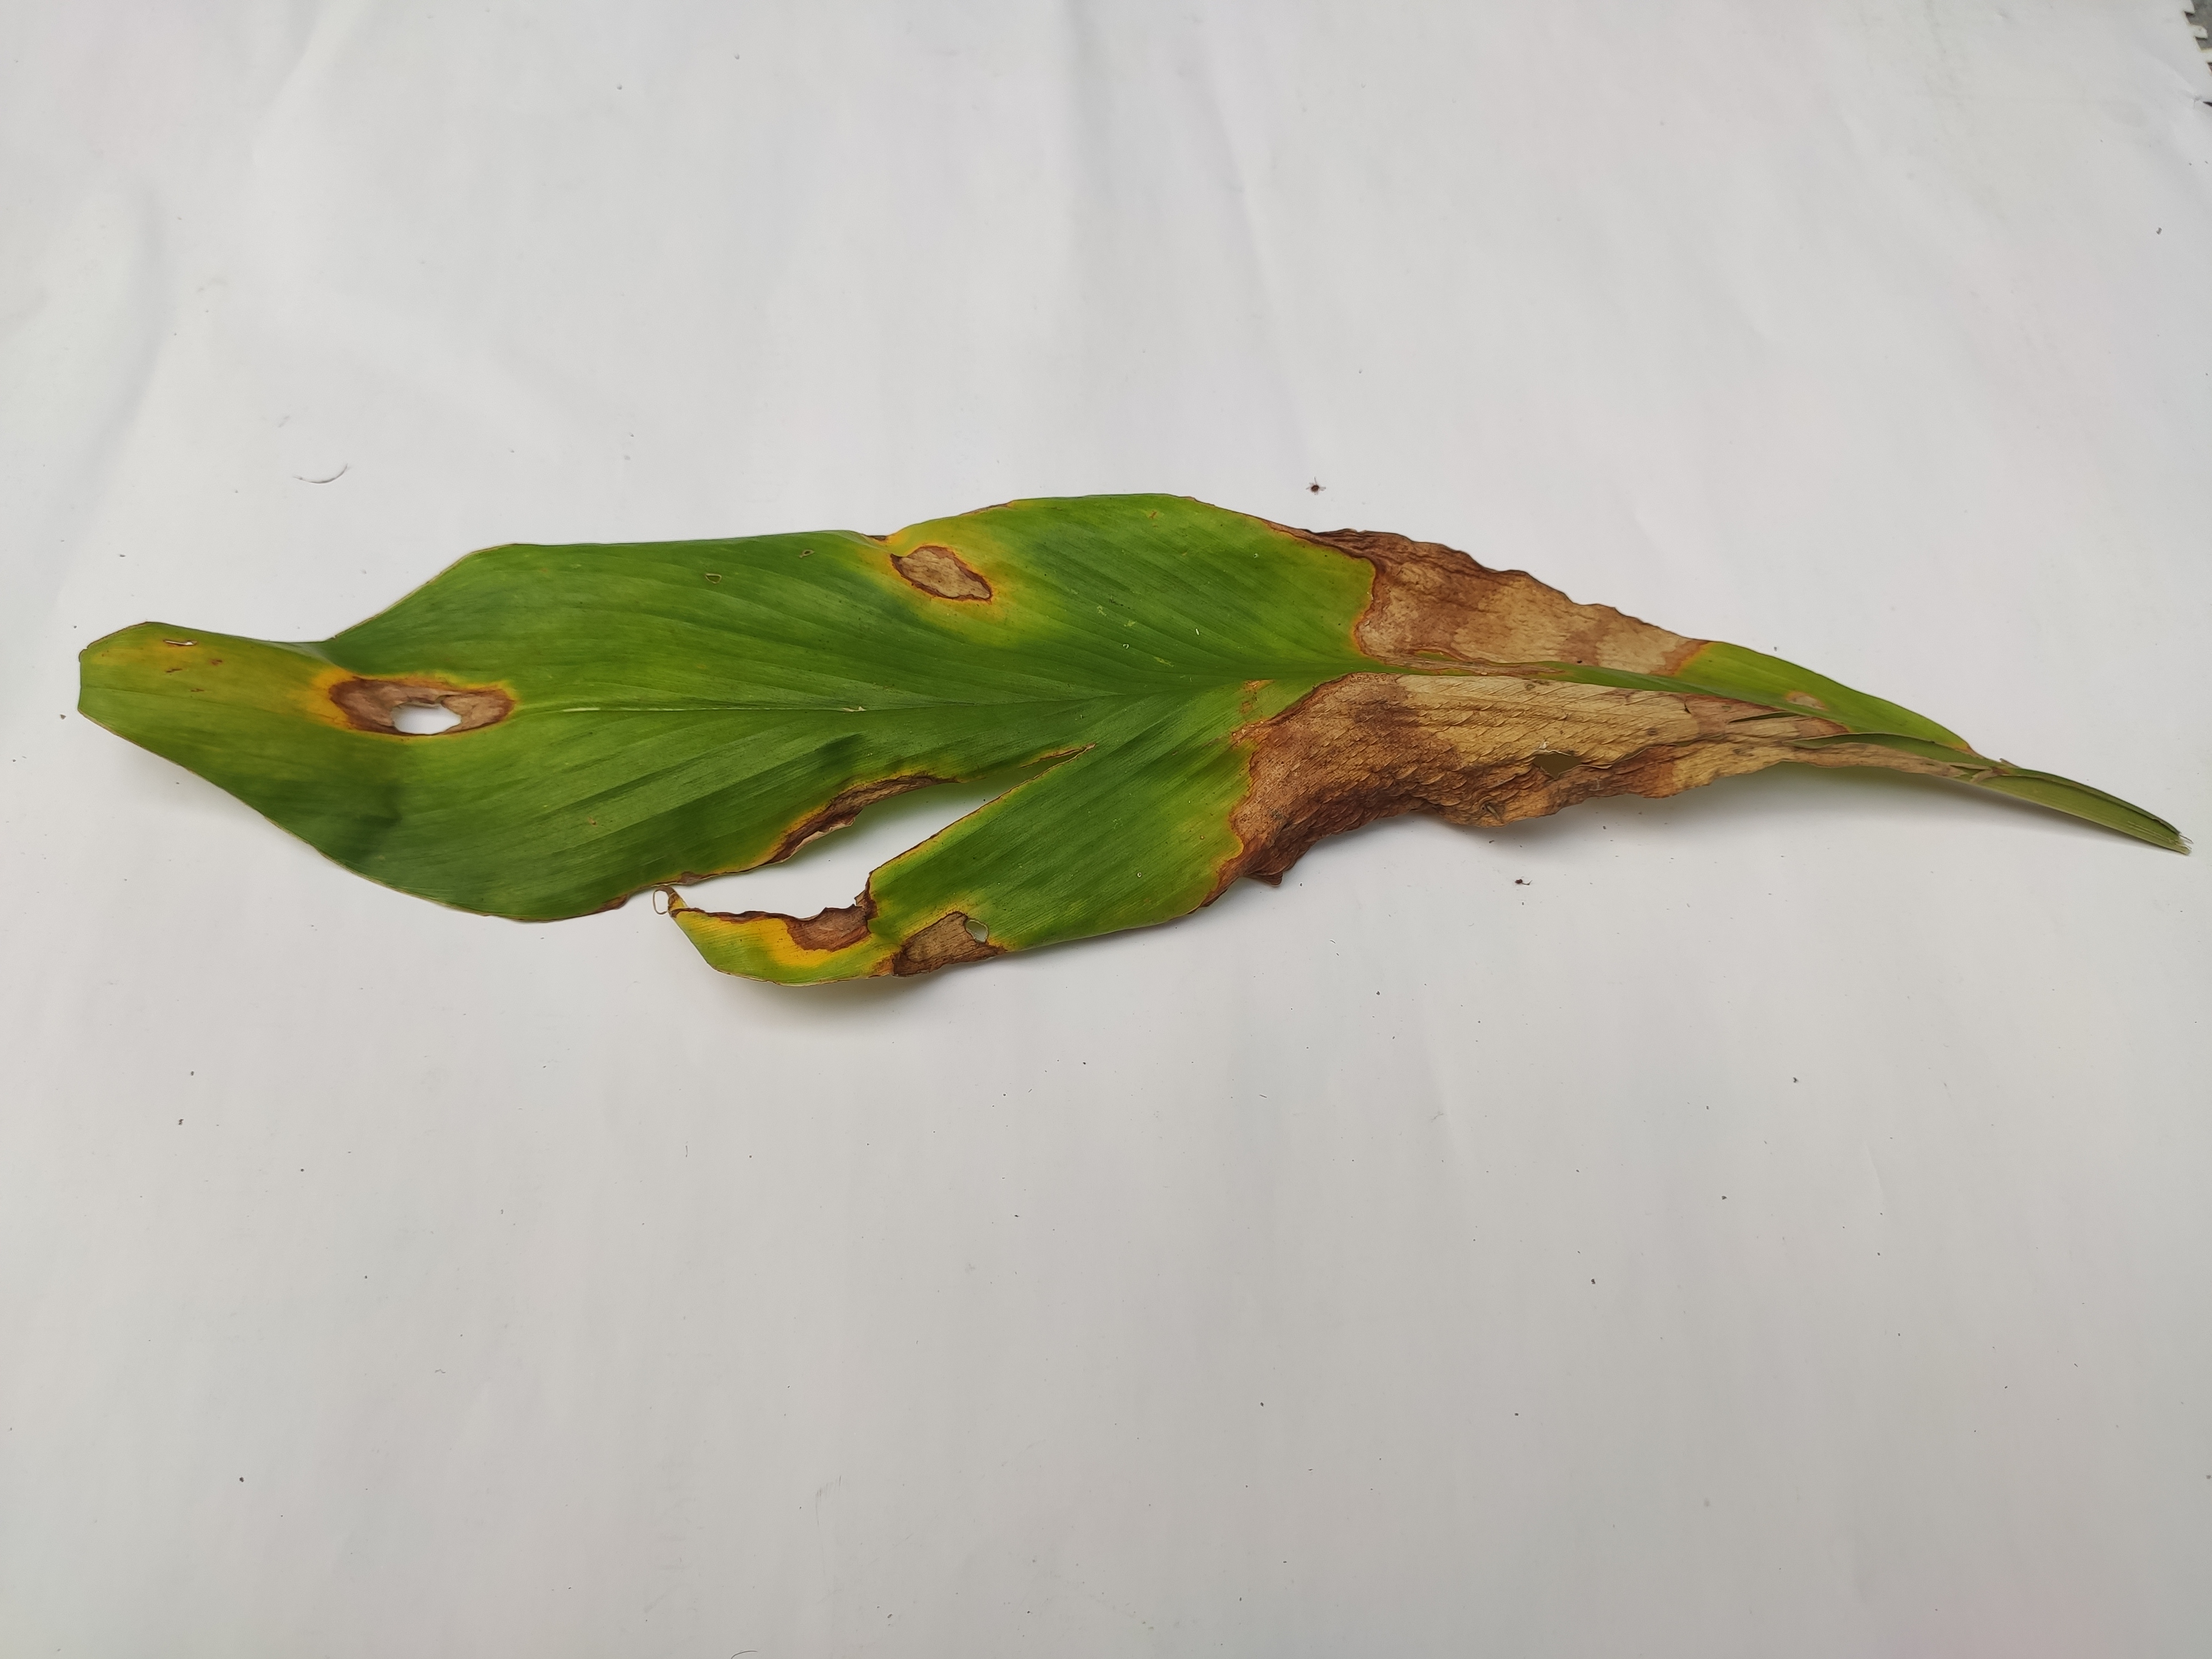
Label: Blotch